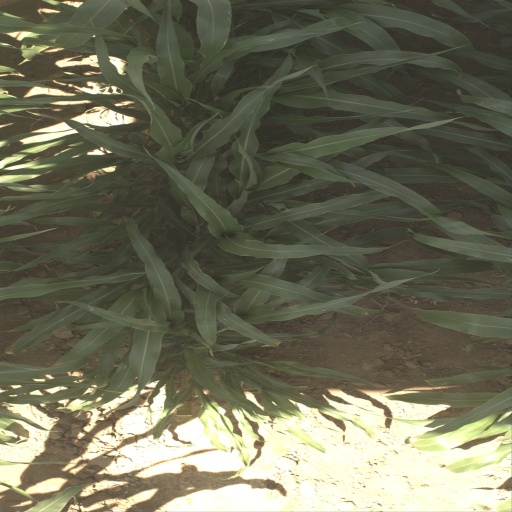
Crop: sorghum